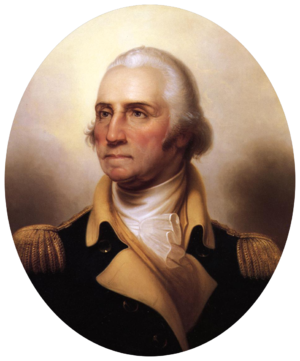
L’armée continentale est le nom donné aux troupes des treize colonies américaines, placées sous commandement unique, celui de George Washington, et qui combattent l'Empire britannique pendant la guerre d'indépendance des États-Unis. Le Congrès continental crée cette armée le 14 juin 1775 et la dissout en 1783 après la signature du traité de Paris. Le Congrès des États-Unis la remplace cette même année par l’Armée des États-Unis.
Le 4 février est le 35ᵉ jour de l'année du calendrier grégorien. Il reste 330 jours avant la fin de l'année, 331 en cas d'année bissextile.
Le 30 avril est le 120ᵉ jour de l'année du calendrier grégorien, le 121ᵉ en cas d'année bissextile. Il reste 245 jours avant la fin de l'année.
Le XVIIIᵉ siècle commence le 1ᵉʳ janvier 1701 et finit le 31 décembre 1800.
Au cours de la bataille de Brandywine le 11 septembre 1777, une armée continentale américaine menée par le général George Washington affronte une armée britannique commandée par le général William Howe. Washington ayant déployé ses troupes sur une position défensive derrière la rivière Brandywine, Howe ordonne aux 5 000 hommes du général Wilhelm von Knyphausen d'effectuer une démonstration de force devant les lignes américaines à Chadd's Ford. Simultanément, 10 000 soldats britanniques aux ordres du général Charles Cornwallis, par une large marche de flanc, traversent la rivière et prennent à revers les troupes américaines du général John Sullivan formant l'aile droite du dispositif. Ces dernières procèdent à un changement de front pour parer à cette menace mais les Britanniques parviennent à emporter la décision. Pendant que Howe progresse dans ce secteur, Knyphausen transforme sa diversion en une attaque frontale contre le centre américain. L'armée de Washington est repoussée en désarroi mais l'intervention de l'arrière-garde commandée par Nathanael Greene la sauve d'une déroute.
Le Commanding General of the United States Army était le commandant en chef de l'United States Army, avant l'institution de la fonction de Chief of Staff of the United States Army en 1903. De 1783 à 1821, on le désignait simplement comme Senior Officer of the United States Army.